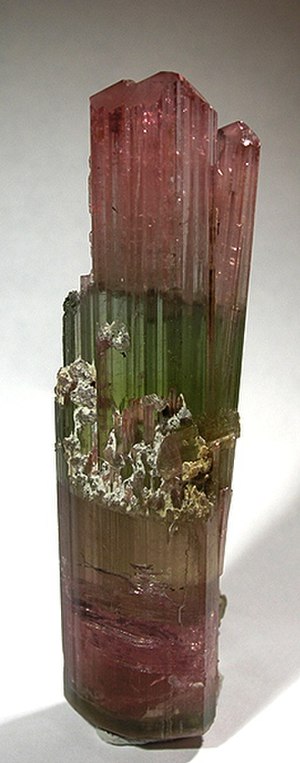
Turmalin
Turmalin fra Californien.
Turmalin er et mineral, som anvendes til smykkesten. Det er et silikat som består af aluminium, jern, magnesium, lithium og andre grundstoffer. Mineralet findes i forskellige varieteter: farveløs og brun, blå, rosa, rød, sort, violet og grøn. Turmalin er velegnet som smykkesten på grund af mineralets robusthed, slidstyrke og smukke farver som skifter. De fleste forekomster findes i Sri Lanka, Madagaskar, Mozambique og Brasilien.